Downtown YMCA

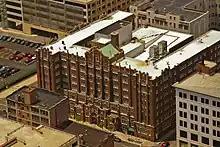
View from the Rhodes State Office Tower

The building was listed on the National Register of Historic Places in 1993. In 1995, the building's title was temporarily transferred to the Columbus City Council to help a $19 million restoration of the building qualify for a 30-year exemption on real estate taxes. The project, designed by architects Lusk & Harkins of Columbus, included renovating the existing 350 apartments, adding 50 additional units, installing air conditioning, expanding fitness facilities, and restoring the original lobbies. The renovations began in 1997. According to the architects, the project involved a complete historic restoration, and began a 30-year effort to restore YMCA buildings throughout Central Ohio.